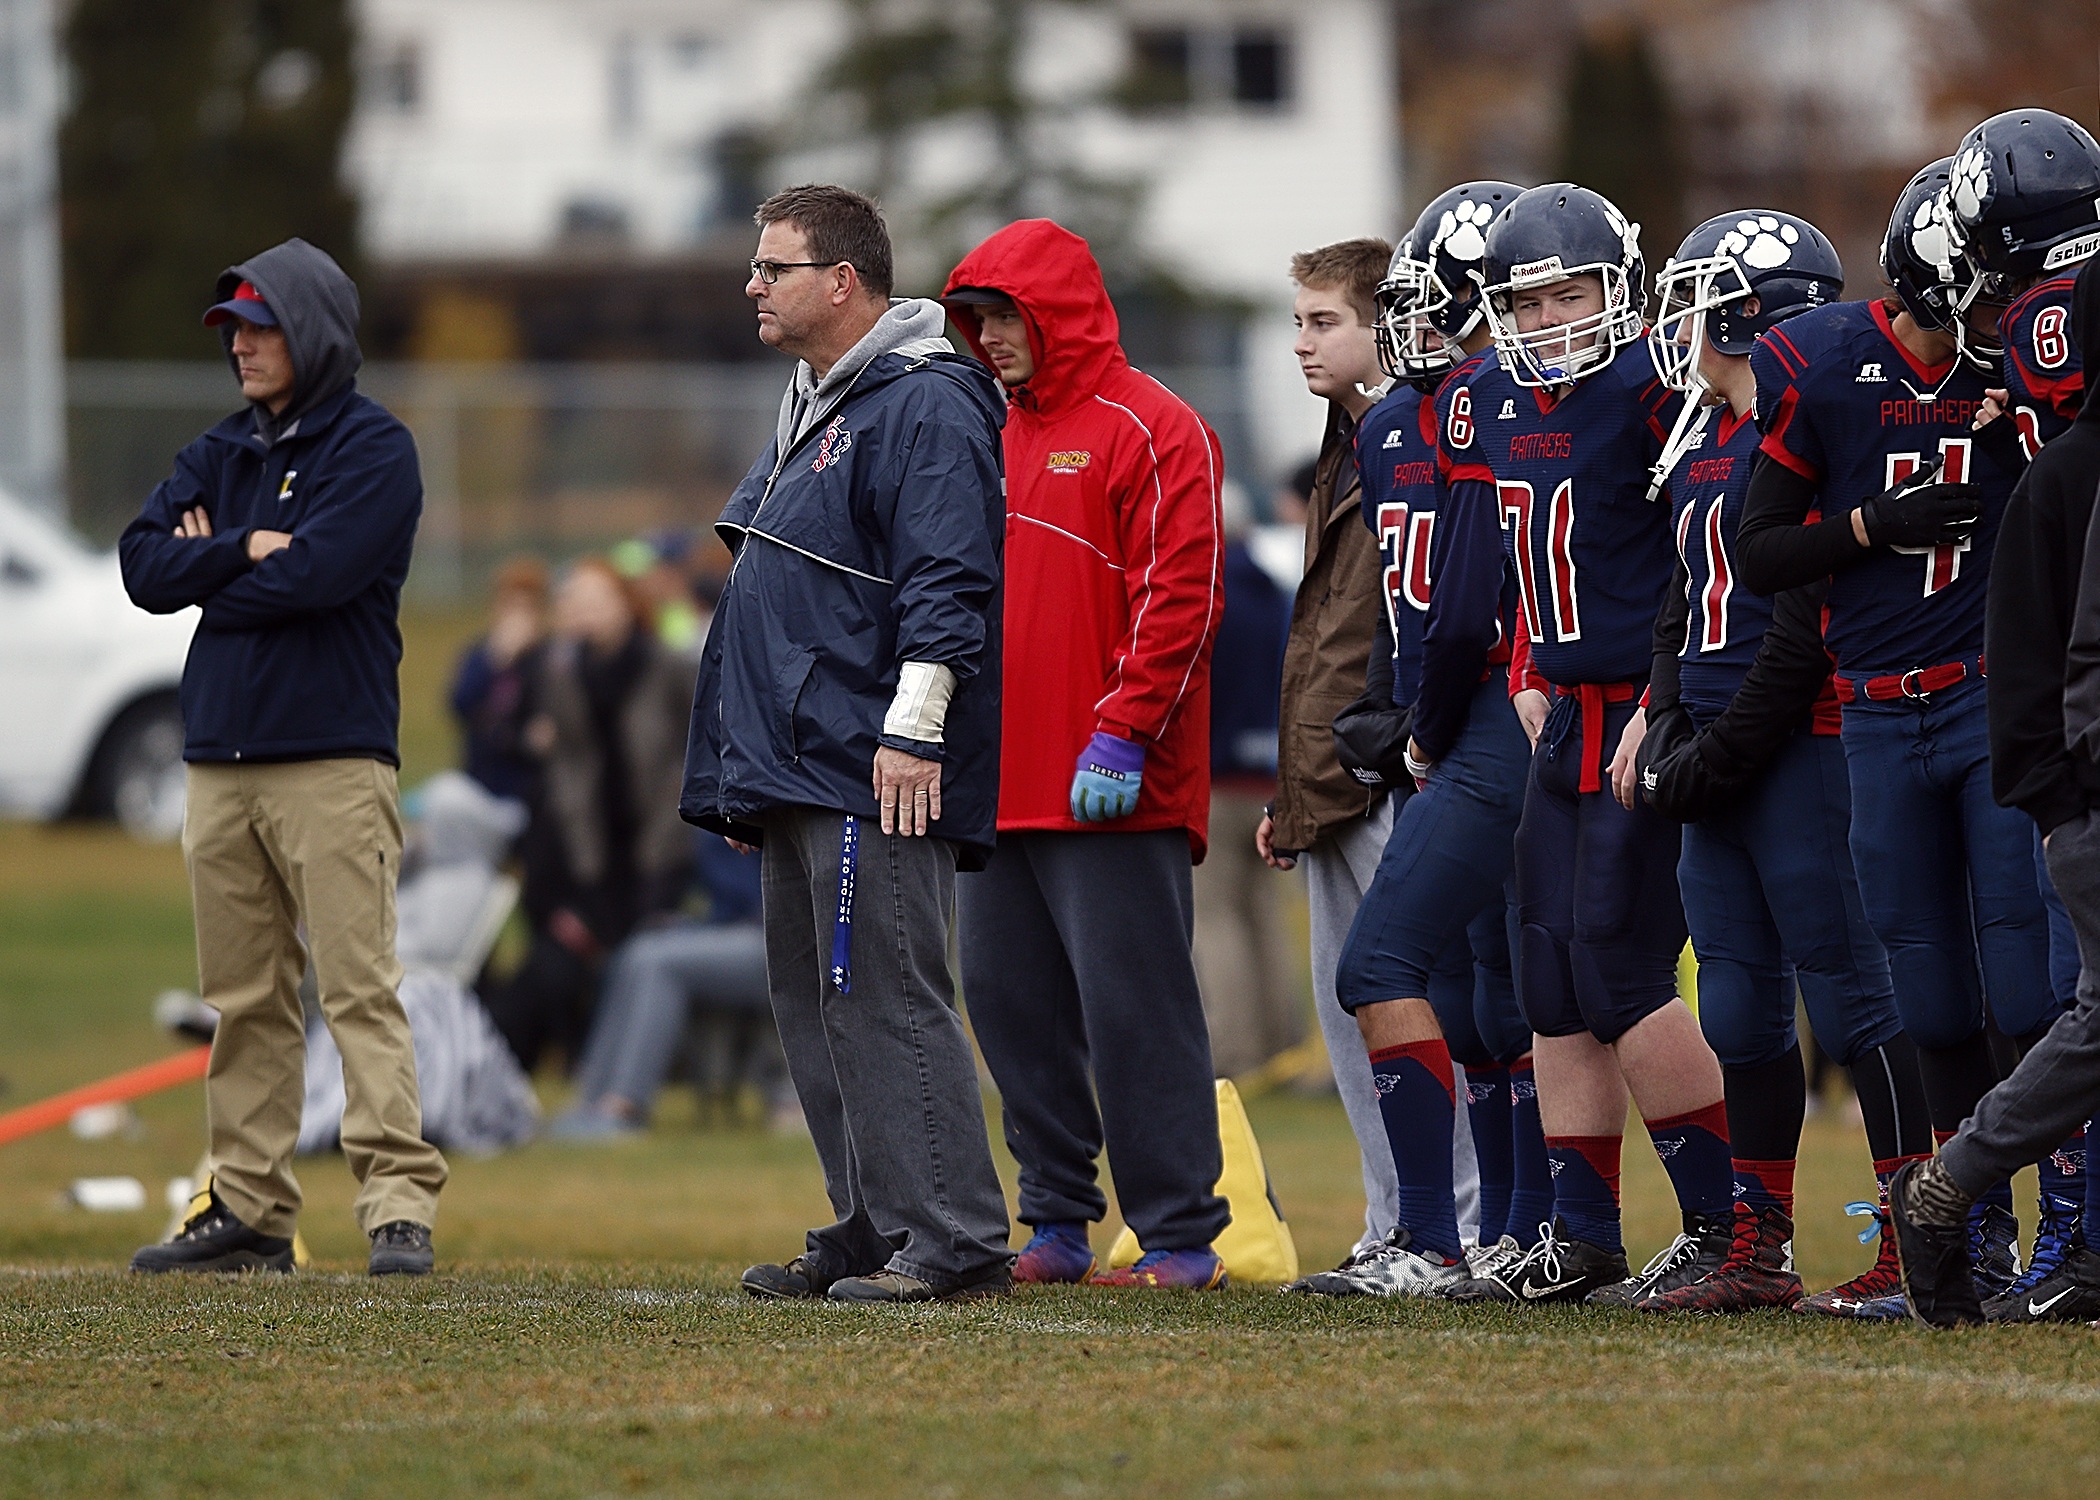
grass, group, field, game, young, green, soccer, stadium, player, competition, team, american football, focus, sports, helmet, boys, players, athletes, coach, concentration, observing, ball game, football team, team sport, sidelines, sport venue, competition event